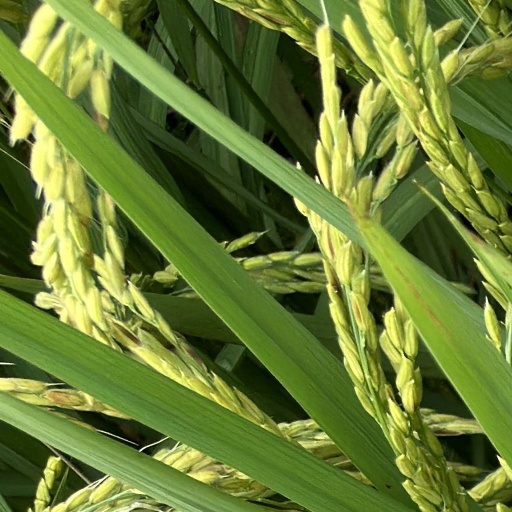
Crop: rice